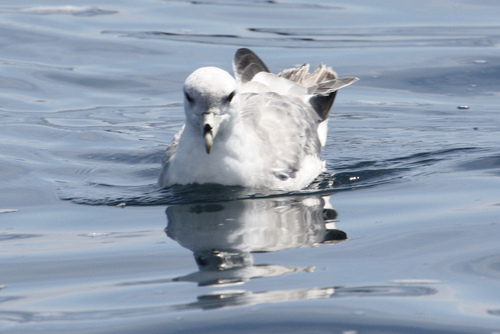
bird with white feathers and large gray curved downward beak.
this is a white bird with a white and black bill.
the bird is white with grey ruffled feathers and has a grey bill that is curved.
the bird is white with gray and black wings. the beak is black at the tip and slightly curved.
this bird has a white overall appearance with some streaks of grey along it's body.
this bird is white with black and has a long, pointy beak.
this bird is white and black in color, with a large curved beak.
medium white and grey bird with a long downwardly hooked white and black beak.
this bird is mostly white with a white crown and a yellow beak.
the crown of the bird is a solid white, and the wings of the bird have various shades of gray and white.
Species: Northern Fulmar